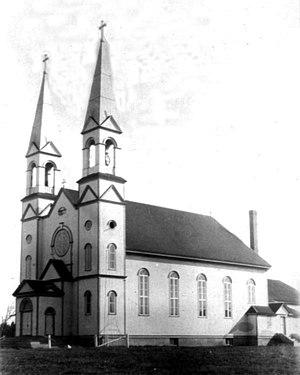
L'église Sainte-Cécile de Petite-Rivière-de-l'Île, au Nouveau-Brunswick, vers 1930.
Sainte-Cécile est un village de la Péninsule acadienne, dans le comté de Gloucester, au nord-est de la province canadienne du Nouveau-Brunswick. Le village a le statut de DSL sous le nom légal de Ste-Cécile en français et de Ste. Cecile en anglais.